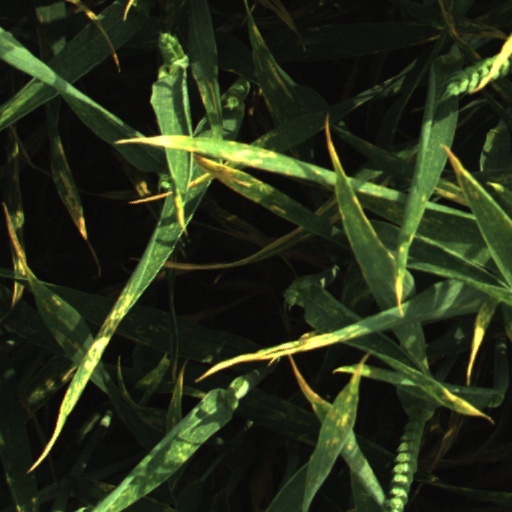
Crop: wheat